Downtown New Orleans

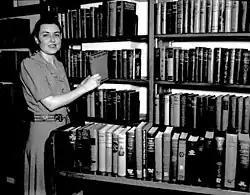
Alvar Street branch New Orleans Public Library, 1940. The WPA-built branch library is on Alvar Street near Burgundy in the Bywater neighborhood

In the 19th century, much of New Orleans' downtown (downriver from Canal Street) was still predominantly Francophone. Downtown hosted the city's French-speaking Creole communities. There was a traditional rivalry with the predominantly Anglophone uptown New Orleans on the other side of Canal Street. The broad median of Canal Street became known as the neutral ground, where partisans of the two sections of the city could meet for discussions and business without going into each other's territory. The term "neutral ground" underwent broadening in the local lexicon, and now refers to medians in general. The city was for years divided into Downtown and Uptown.